Cipher

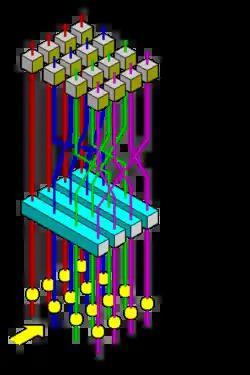

asymmetric key algorithms (Public-key cryptography), where two different keys are used for encryption and decryption.